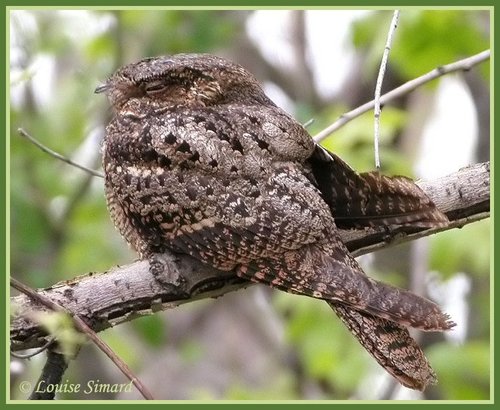
a very thick bird with spotted brown tones all over and a very small narrow beaka plump bird with a small next and variations of spotted brown colorings with a little bit of black spots thrown in.
a large bird with speckled brown, grey and white feathers covering its entire body.
a small bird with small eyes and long wings, the bird is brown.
this is a large black and brown spotted bird with a small beak.
this bird has a most unique design of different colors of brown all throughout it's body.
this bird has wings that are brown and has a small billthe bird is brown and is covered in dark striped feathers.
this bird has wings that are brown and has a short bill
this bird has a small beak and a chubby body.
Species: Chuck Will Widow